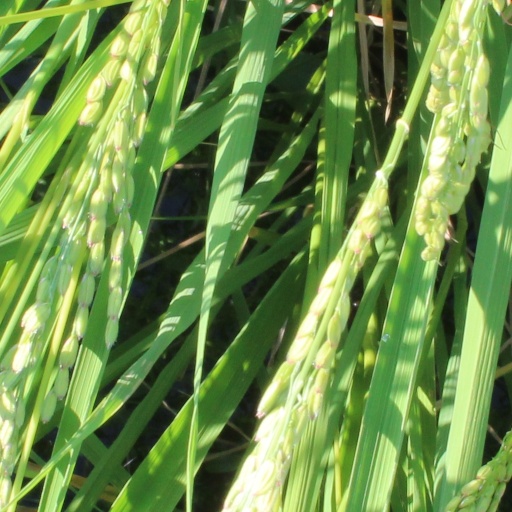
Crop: rice